Kasepuhan Banten Kidul

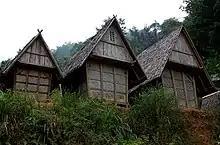
Leuit traditional grain houses of kasepuhan in Sirnarasa village, Sukabumi Regency

According to oral tradition, the Kasepuhan have lived in this area ("Banten Kidul" or "South Banten") since 1368. The ancestors of the Kasepuhan are said to have lived in the area of Bogor, east of Mount Halimun. At that time, their ancestors were part of the Sunda Kingdom, that encompassed the province of West Java and Banten.